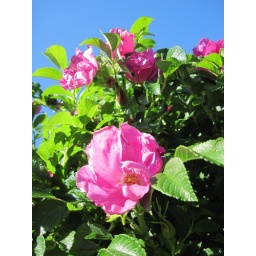
Roses pink and green against blue